Crime in Cuba

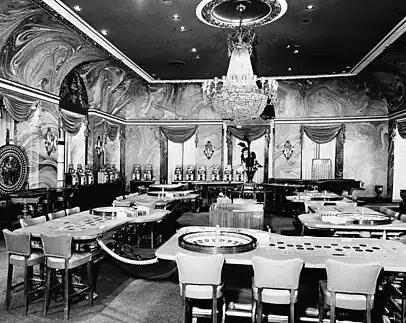
Image of the International Casino in Havana's "Hotel Nacional", one of the ten big casinos in Cuba whose operations were run by North Americans (October 1958)

At the same time, American investors and entrepreneurs, including some with ties to organized crime, established a significant presence in Cuba's hospitality industry, including the ownership of casinos. Many of these US-owned casinos in Cuba became notorious for their association with illegal activities, with the mafia and other criminal gangs from the United States using it as a base for various illicit operations. For example, illegal gambling, including rigged games and illegal betting, was rampant in these US-owned casinos in Cuba. Prostitution and other forms of organized crime, such as drug trafficking, also flourished in and around these establishments. The criminal elements involved in these activities often engaged in bribery, extortion, and other corrupt practices to maintain their operations and evade law enforcement.